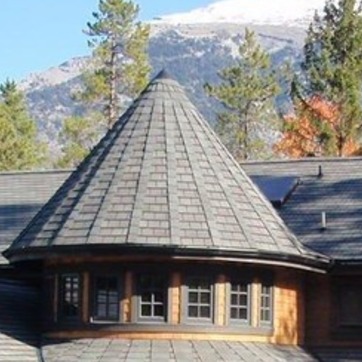
Material: other